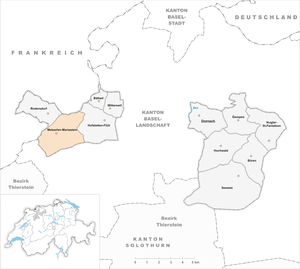
Metzerlen-Mariastein est une commune suisse du canton de Soleure, située dans le district de Dorneck.